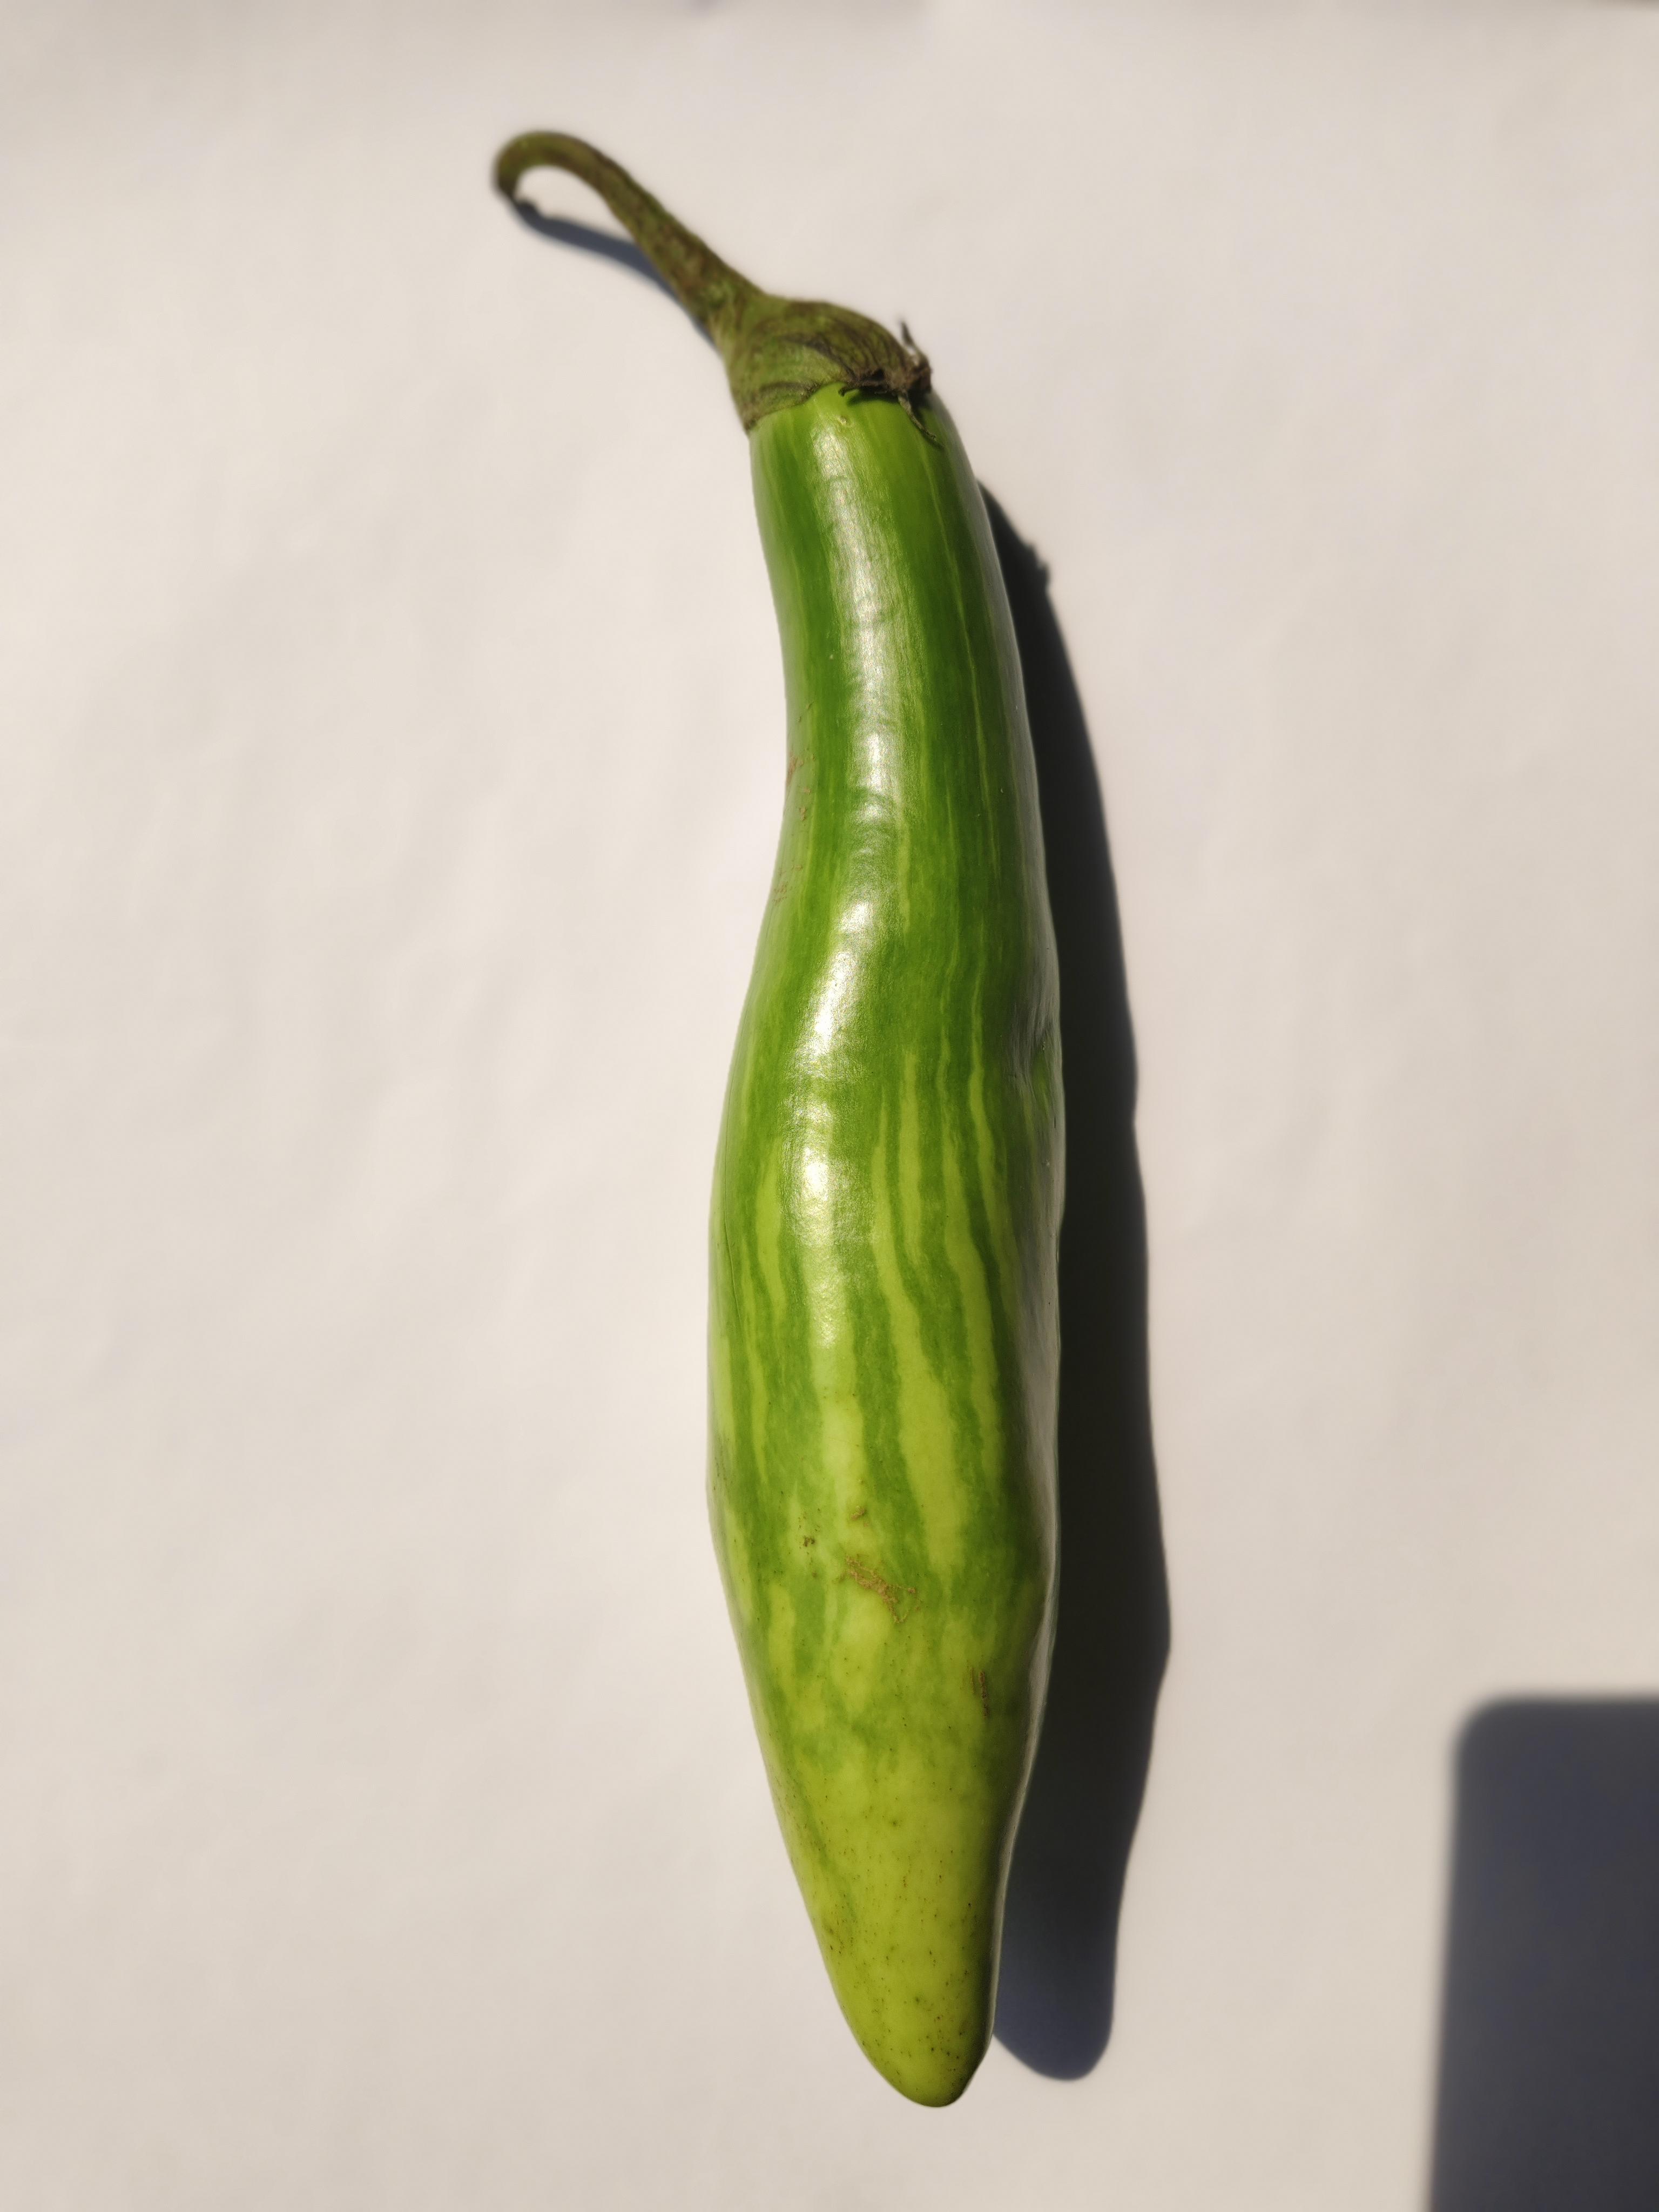
Label: Brinjal